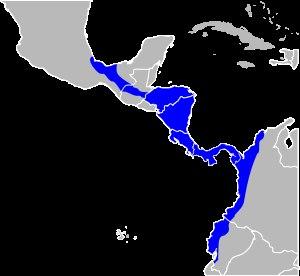
Le Hurleur du Guatemala, Singe hurleur à manteau ou Hurleur à pèlerine est un singe hurleur d'Amérique latine.